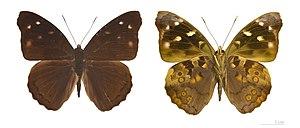
♂ - Deux vues du même spécimen Localité: Province de Caranavi, Bolivie Muséum de Toulouse
Le genre Eunica regroupe des insectes lépidoptères de la famille des Nymphalidae, sous-famille des Biblidinae, tribu des Biblidini et sous-tribu des Epicalina.